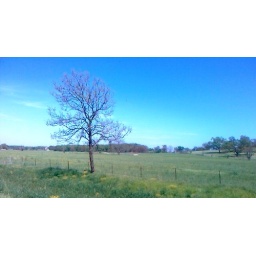
tree by the side of the road